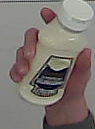
Product: heinz_mayo